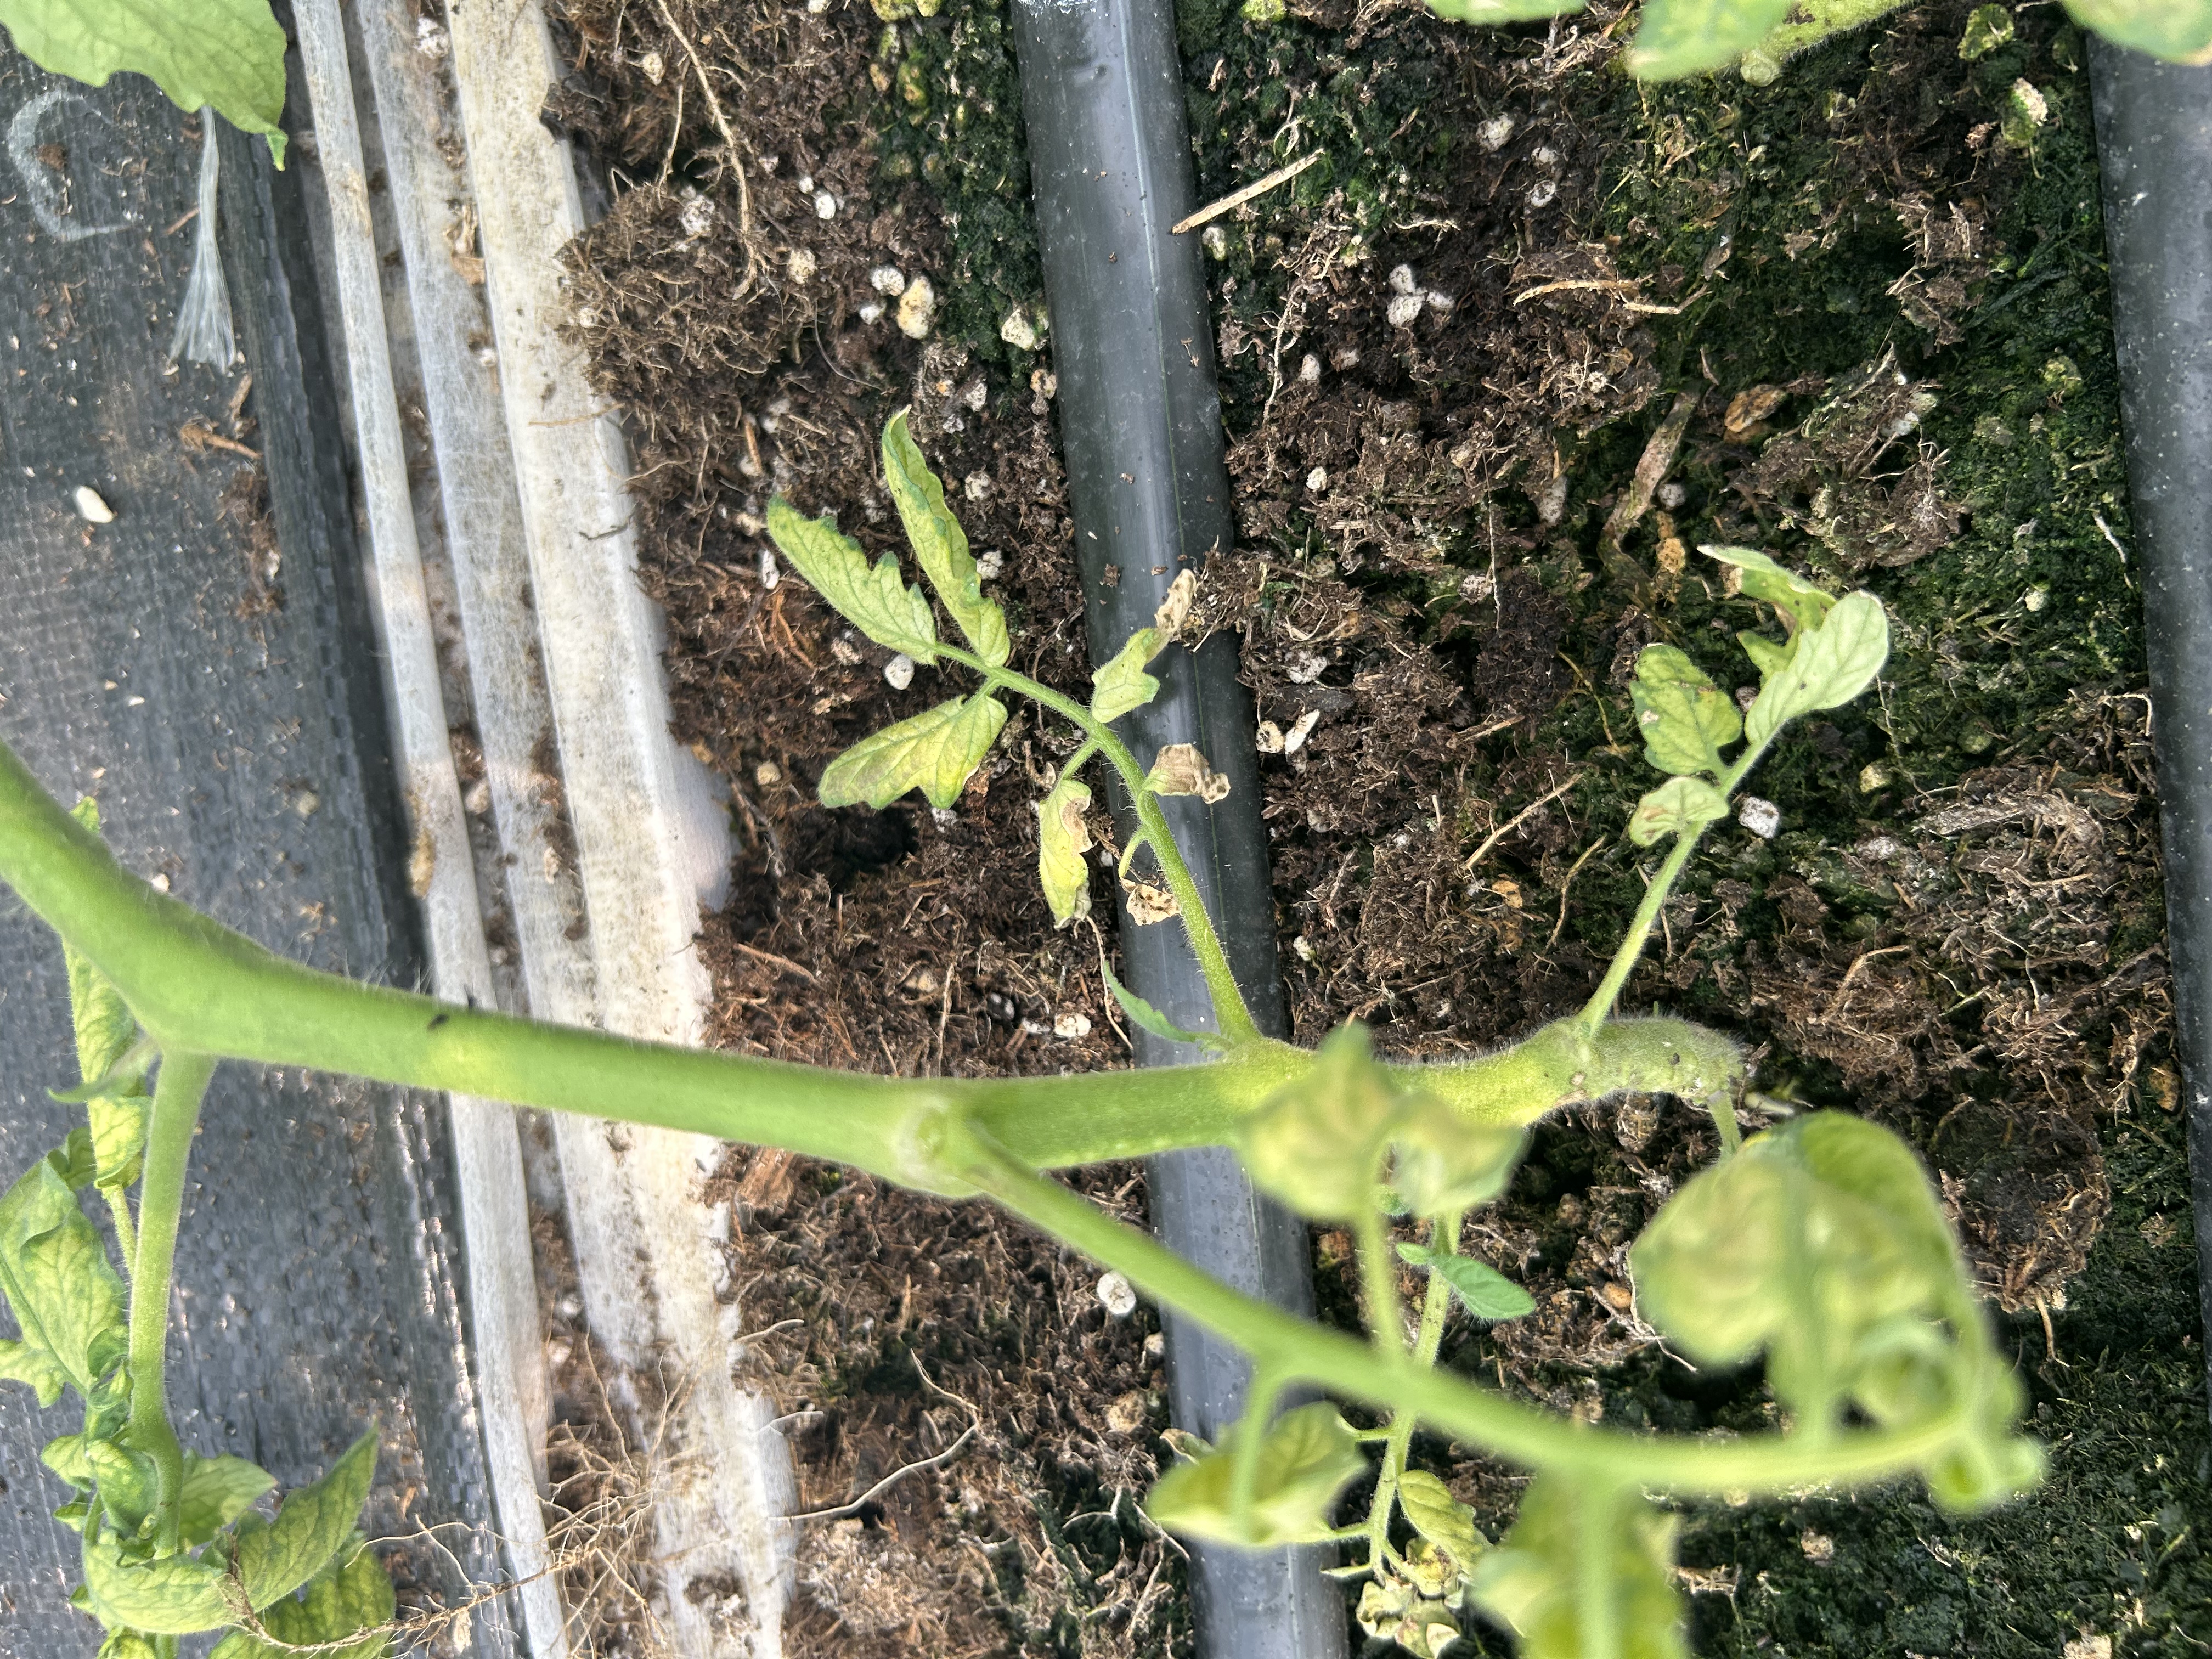
Disease: Wilt